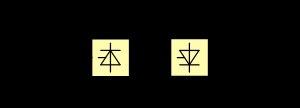
Konti-Skan est une liaison à courant continu assurant l'interconnexion entre la Suède et le Danemark. Elle a une longueur totale de 180 km et a été mise en service en 1965 avec une configuration monopolaire. La puissance était alors de 250 MW. En 1988, un second pôle a été mis en service. La puissance est alors augmentée de 300 MW. En 2006, le premier pôle est rénové. Sa puissance est portée à 380 MW. La ligne électrique alterne les tronçons aériens et câblés et passe sur l'île de Læsø. En 2014, elle est exploitée par Energinet.dk et Svenska Kraftnät.
Le courant continu haute tension, en anglais High Voltage Direct Current, est une technologie d'électronique de puissance utilisée pour le transport de l'électricité en courant continu haute tension. Son utilisation est minoritaire par rapport au transport électrique à courant alternatif traditionnel de nos réseaux électriques. Son principal intérêt est de permettre le transport d'électricité sur de longues distances ; le courant continu cause moins de pertes dans ce cas. Par ailleurs, c'est l'unique possibilité pour transporter de l'électricité dans des câbles enterrés ou sous-marins sur des distances supérieures à environ 100 km. En effet, la puissance réactive produite par le caractère capacitif du câble, s'il est alimenté par du courant alternatif, finit par empêcher le transport de la puissance active, qui est recherchée. En courant continu, aucune puissance réactive n'est produite dans le câble. D'autres avantages de la technologie HVDC peuvent également justifier son choix sur des liaisons plus courtes : facilité de réglage, influence sur la stabilité et possibilité de régler la puissance transitée notamment.